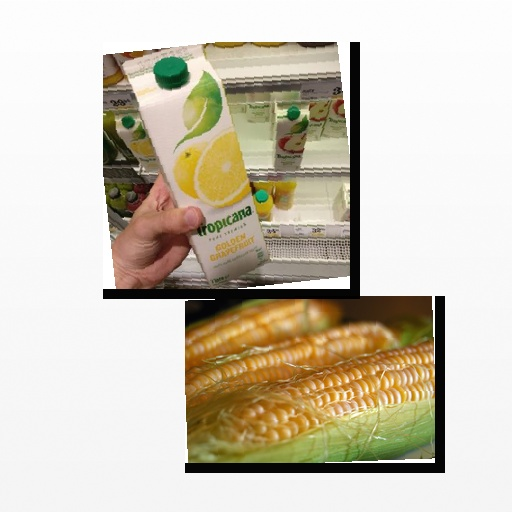
Food items: grapefruit_juice, corn